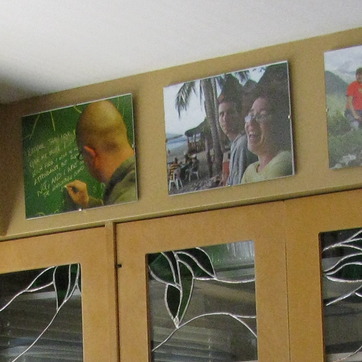
Material: paper